Ronald Searle

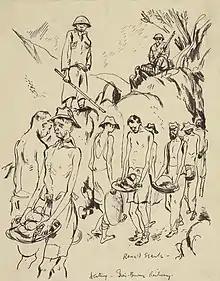
"In the Jungle - Working on a Cutting. Rock Clearing after Blasting", 1943

Searle was born in Cambridge, England, where his father was a Post Office worker who repaired telephone lines. He started drawing at the age of five and left school (Central School – now Parkside School) at the age of 15. He trained at Cambridge College of Arts and Technology (now Anglia Ruskin University) for two years.